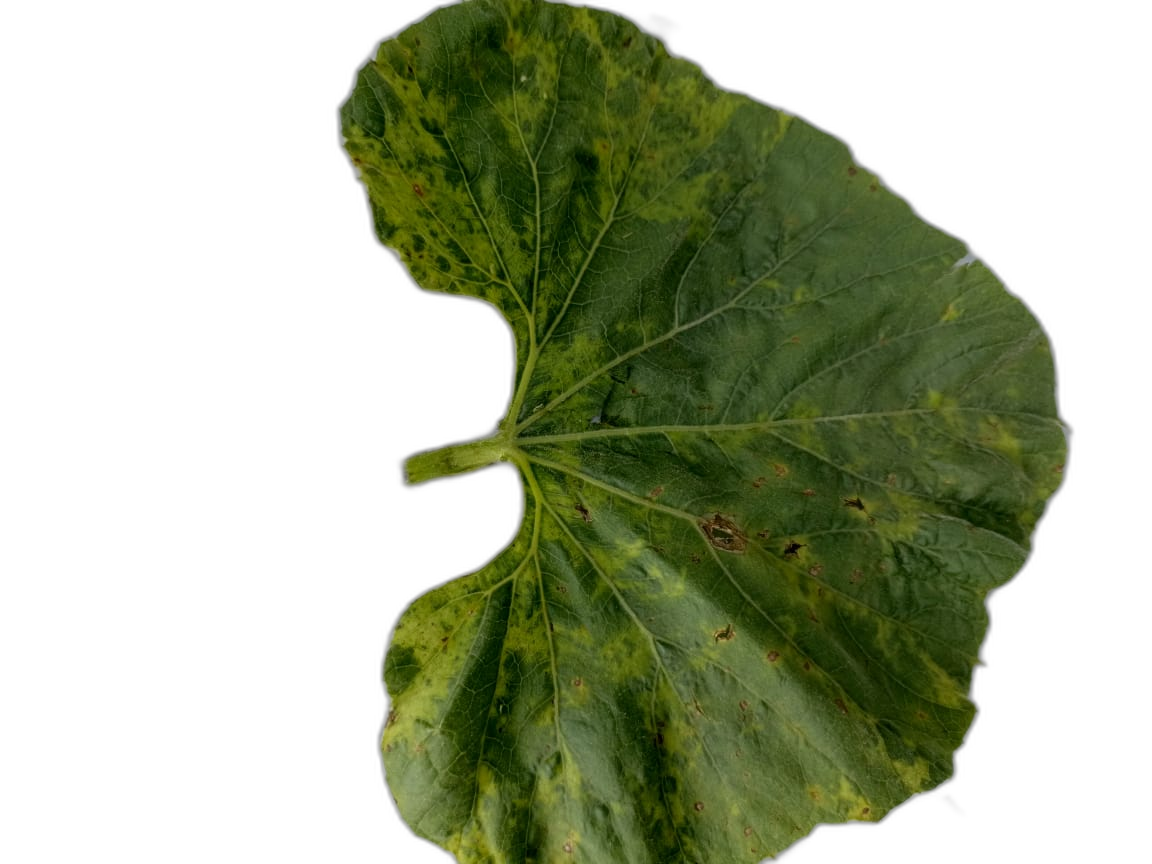
Crop: Bottle Gourd
Label: Mosaic_Virus